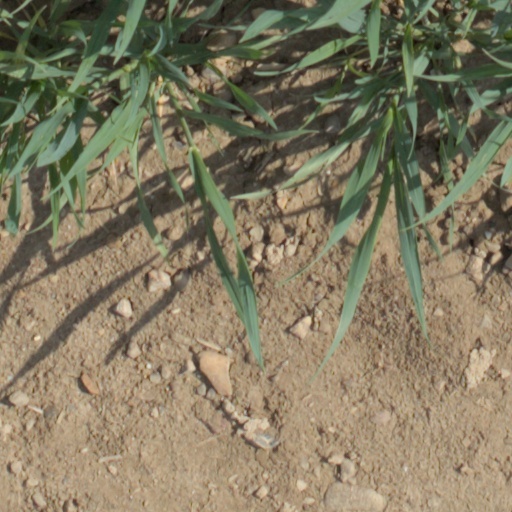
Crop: wheat